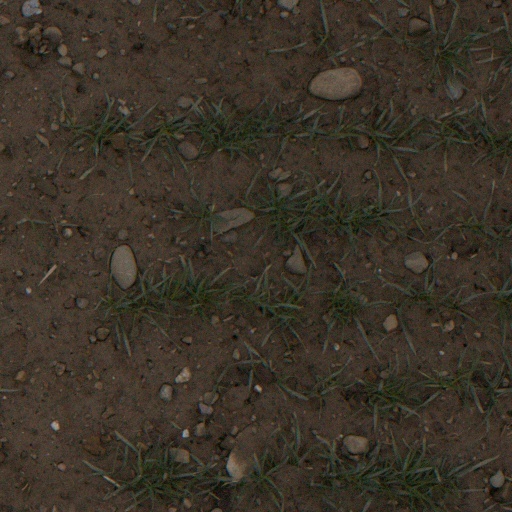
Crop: wheat